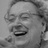
Emotion: happy